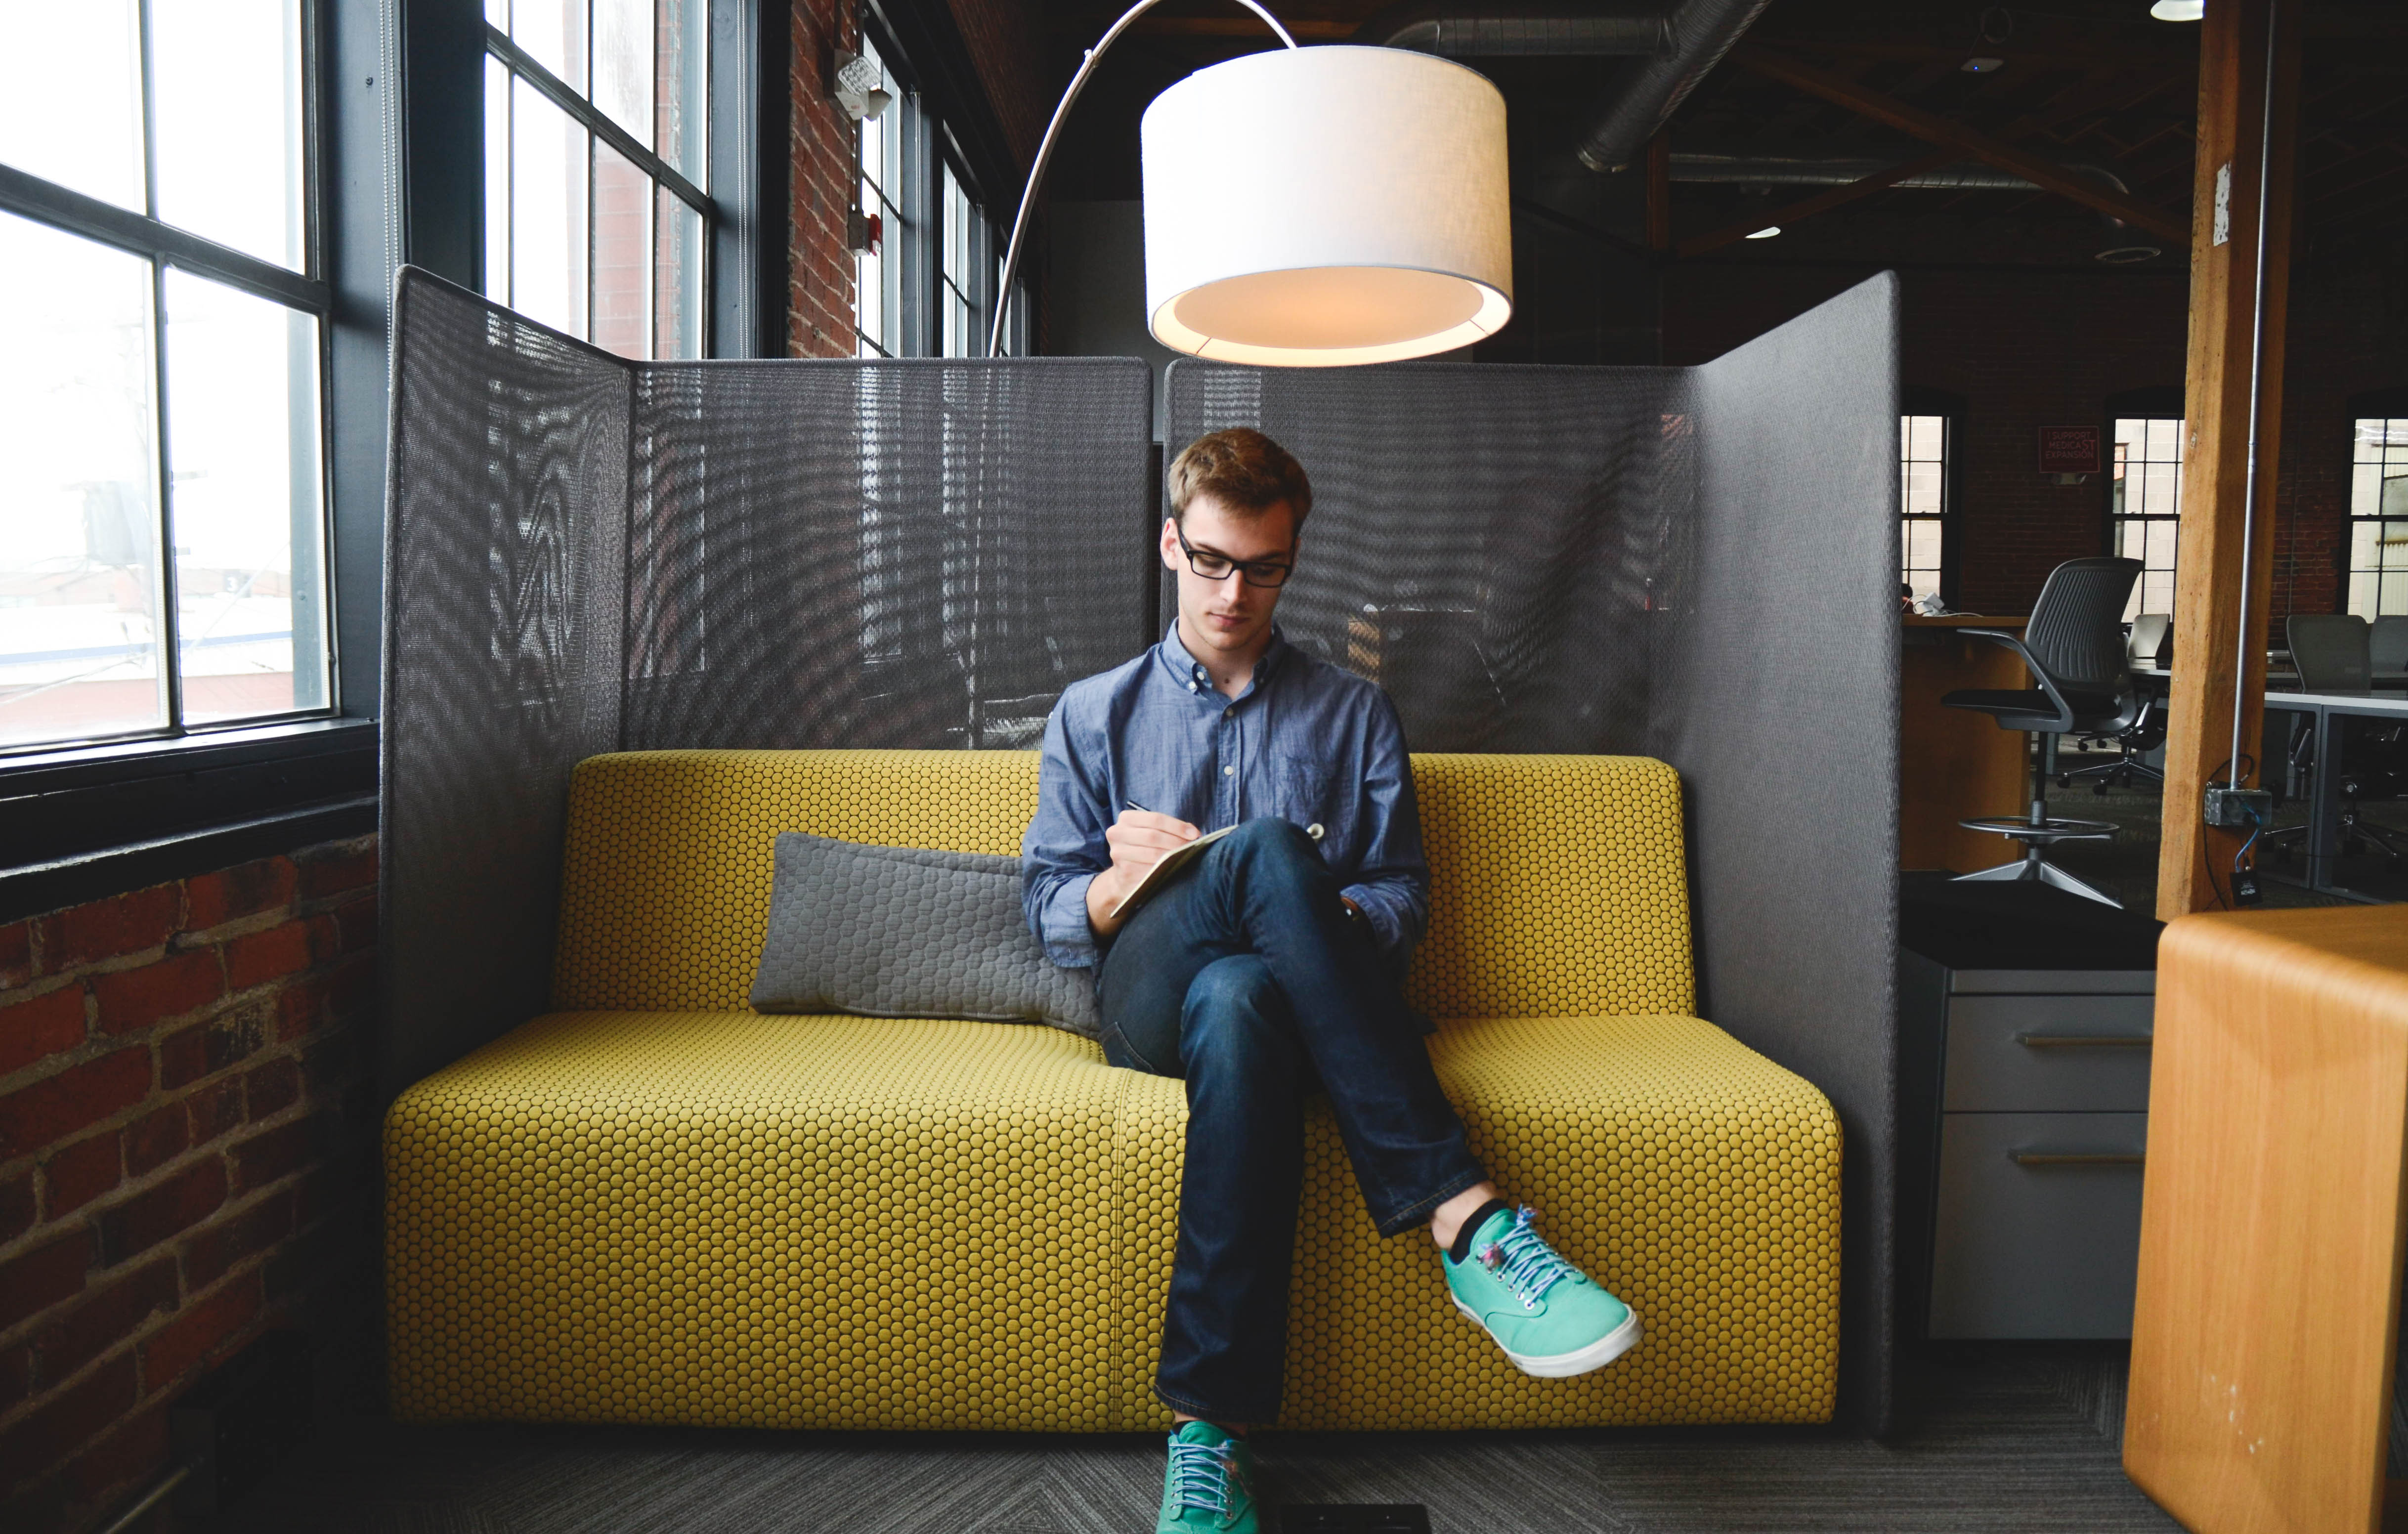
writing, man, person, home, guy, workspace, office, living room, business, furniture, room, couch, interior design, design, company, coworking, window covering